Gridlife (festival)

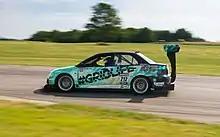
Andy Smedegard driving his RS Motors Time Attack Mitsubishi Evo IX at Gingerman Raceway, South Haven, Michigan in 2017.

GRIDLIFE was founded in 2013 with its first event taking place in May 2014 at Gingerman Raceway. The 2014 edition saw an attendance of over 1500 spectators with 220 drivers in HPDE and Time Attack and a field of 30 drift drivers throughout the weekend. Music lineup for 2014 featured headliners WillyJoy, The Hood Internet and surprise set from Autobot of Flosstradamus.